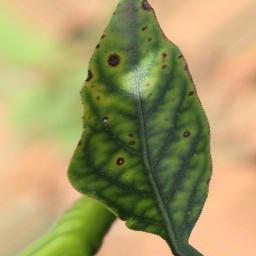
Label: cercospora